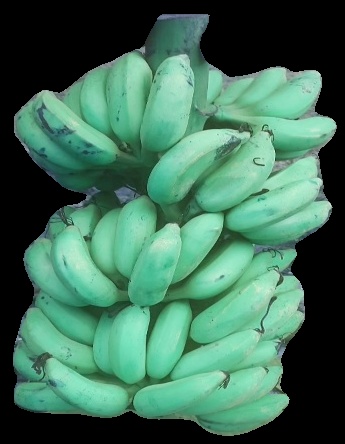
Variety: elakki-bale
Grade: grade2